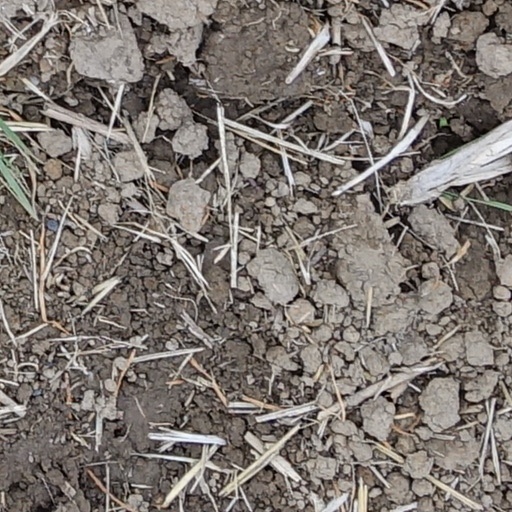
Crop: wheat